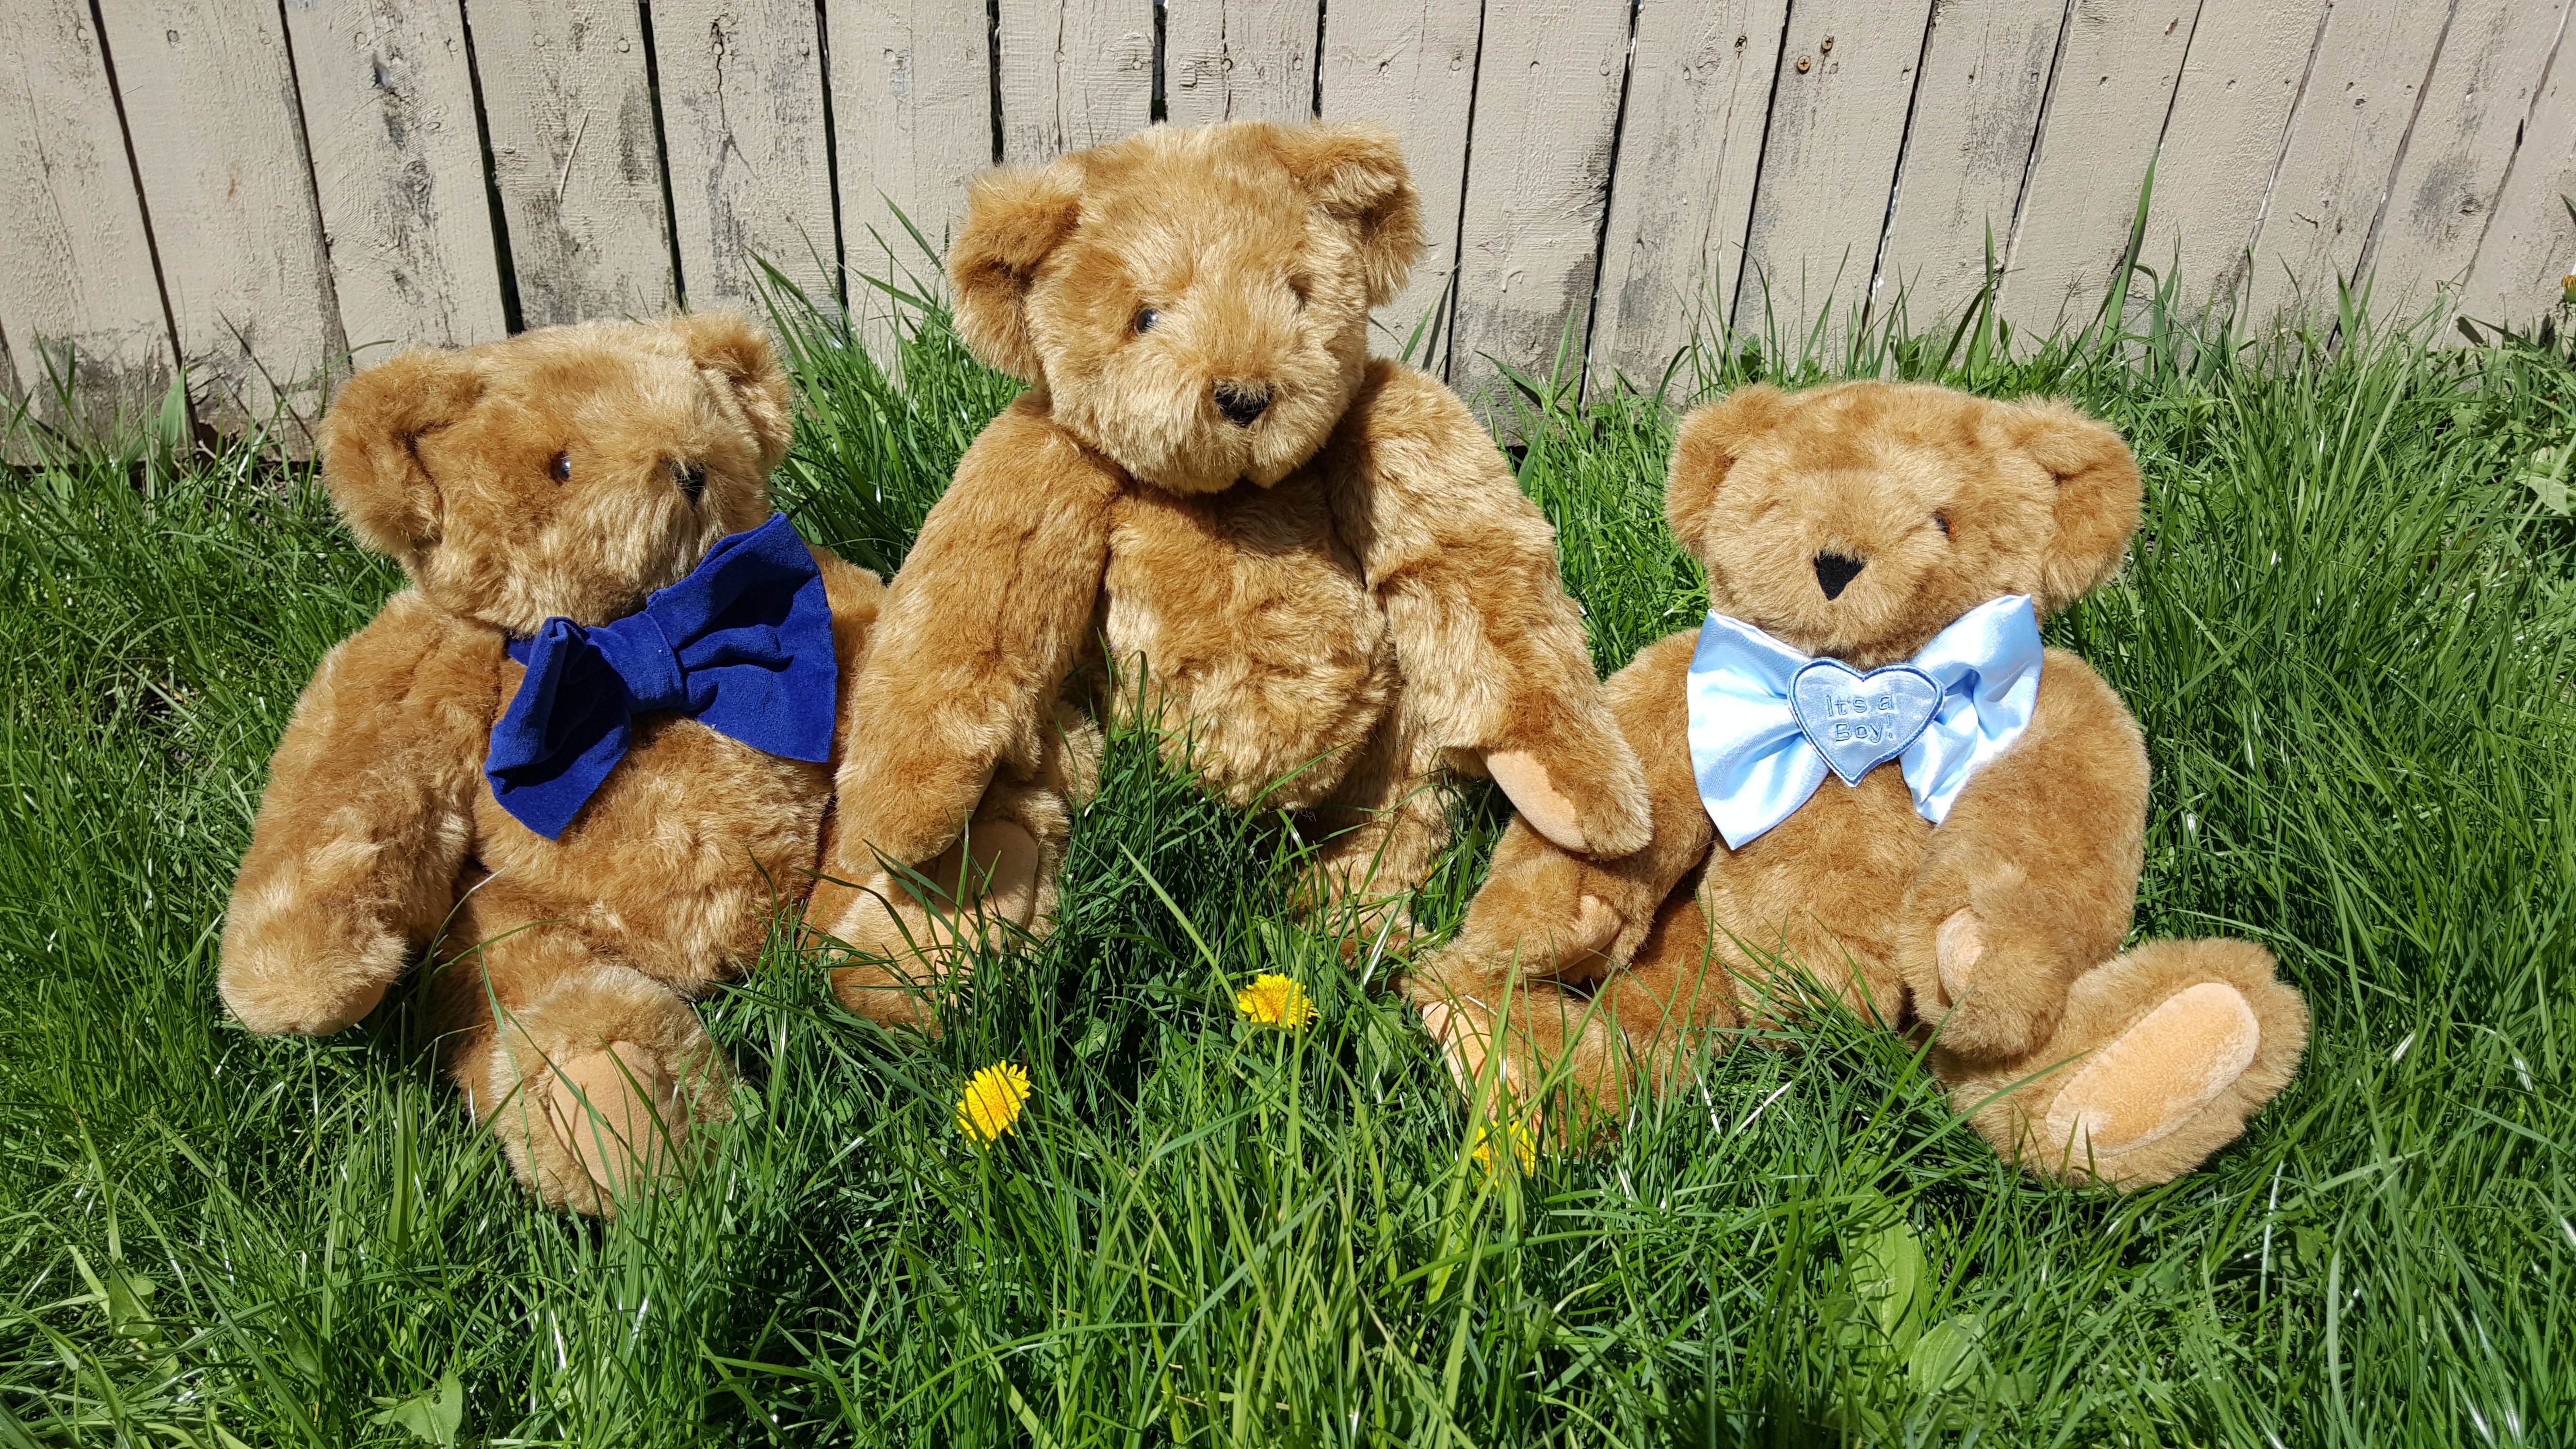
grass, bear, toy, teddy bear, teddy, stuffed toy, dog breed group, dog crossbreeds, three bears